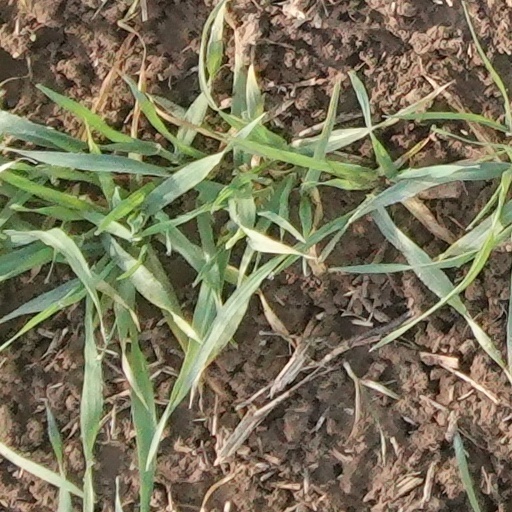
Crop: wheat